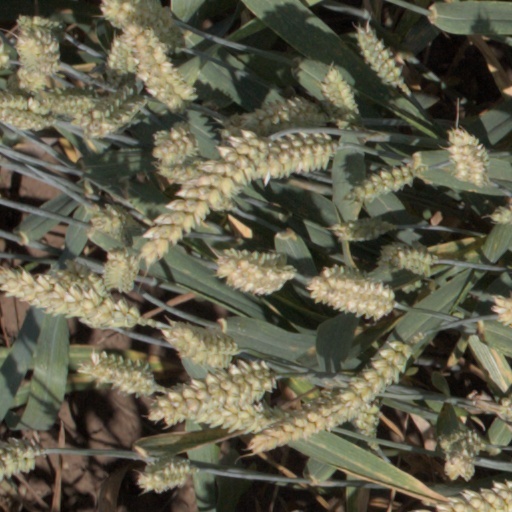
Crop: wheat